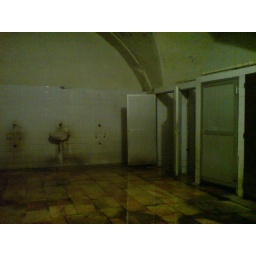
the toilet in the old city of jersualem, and the floor is not shiny in the fresh way...